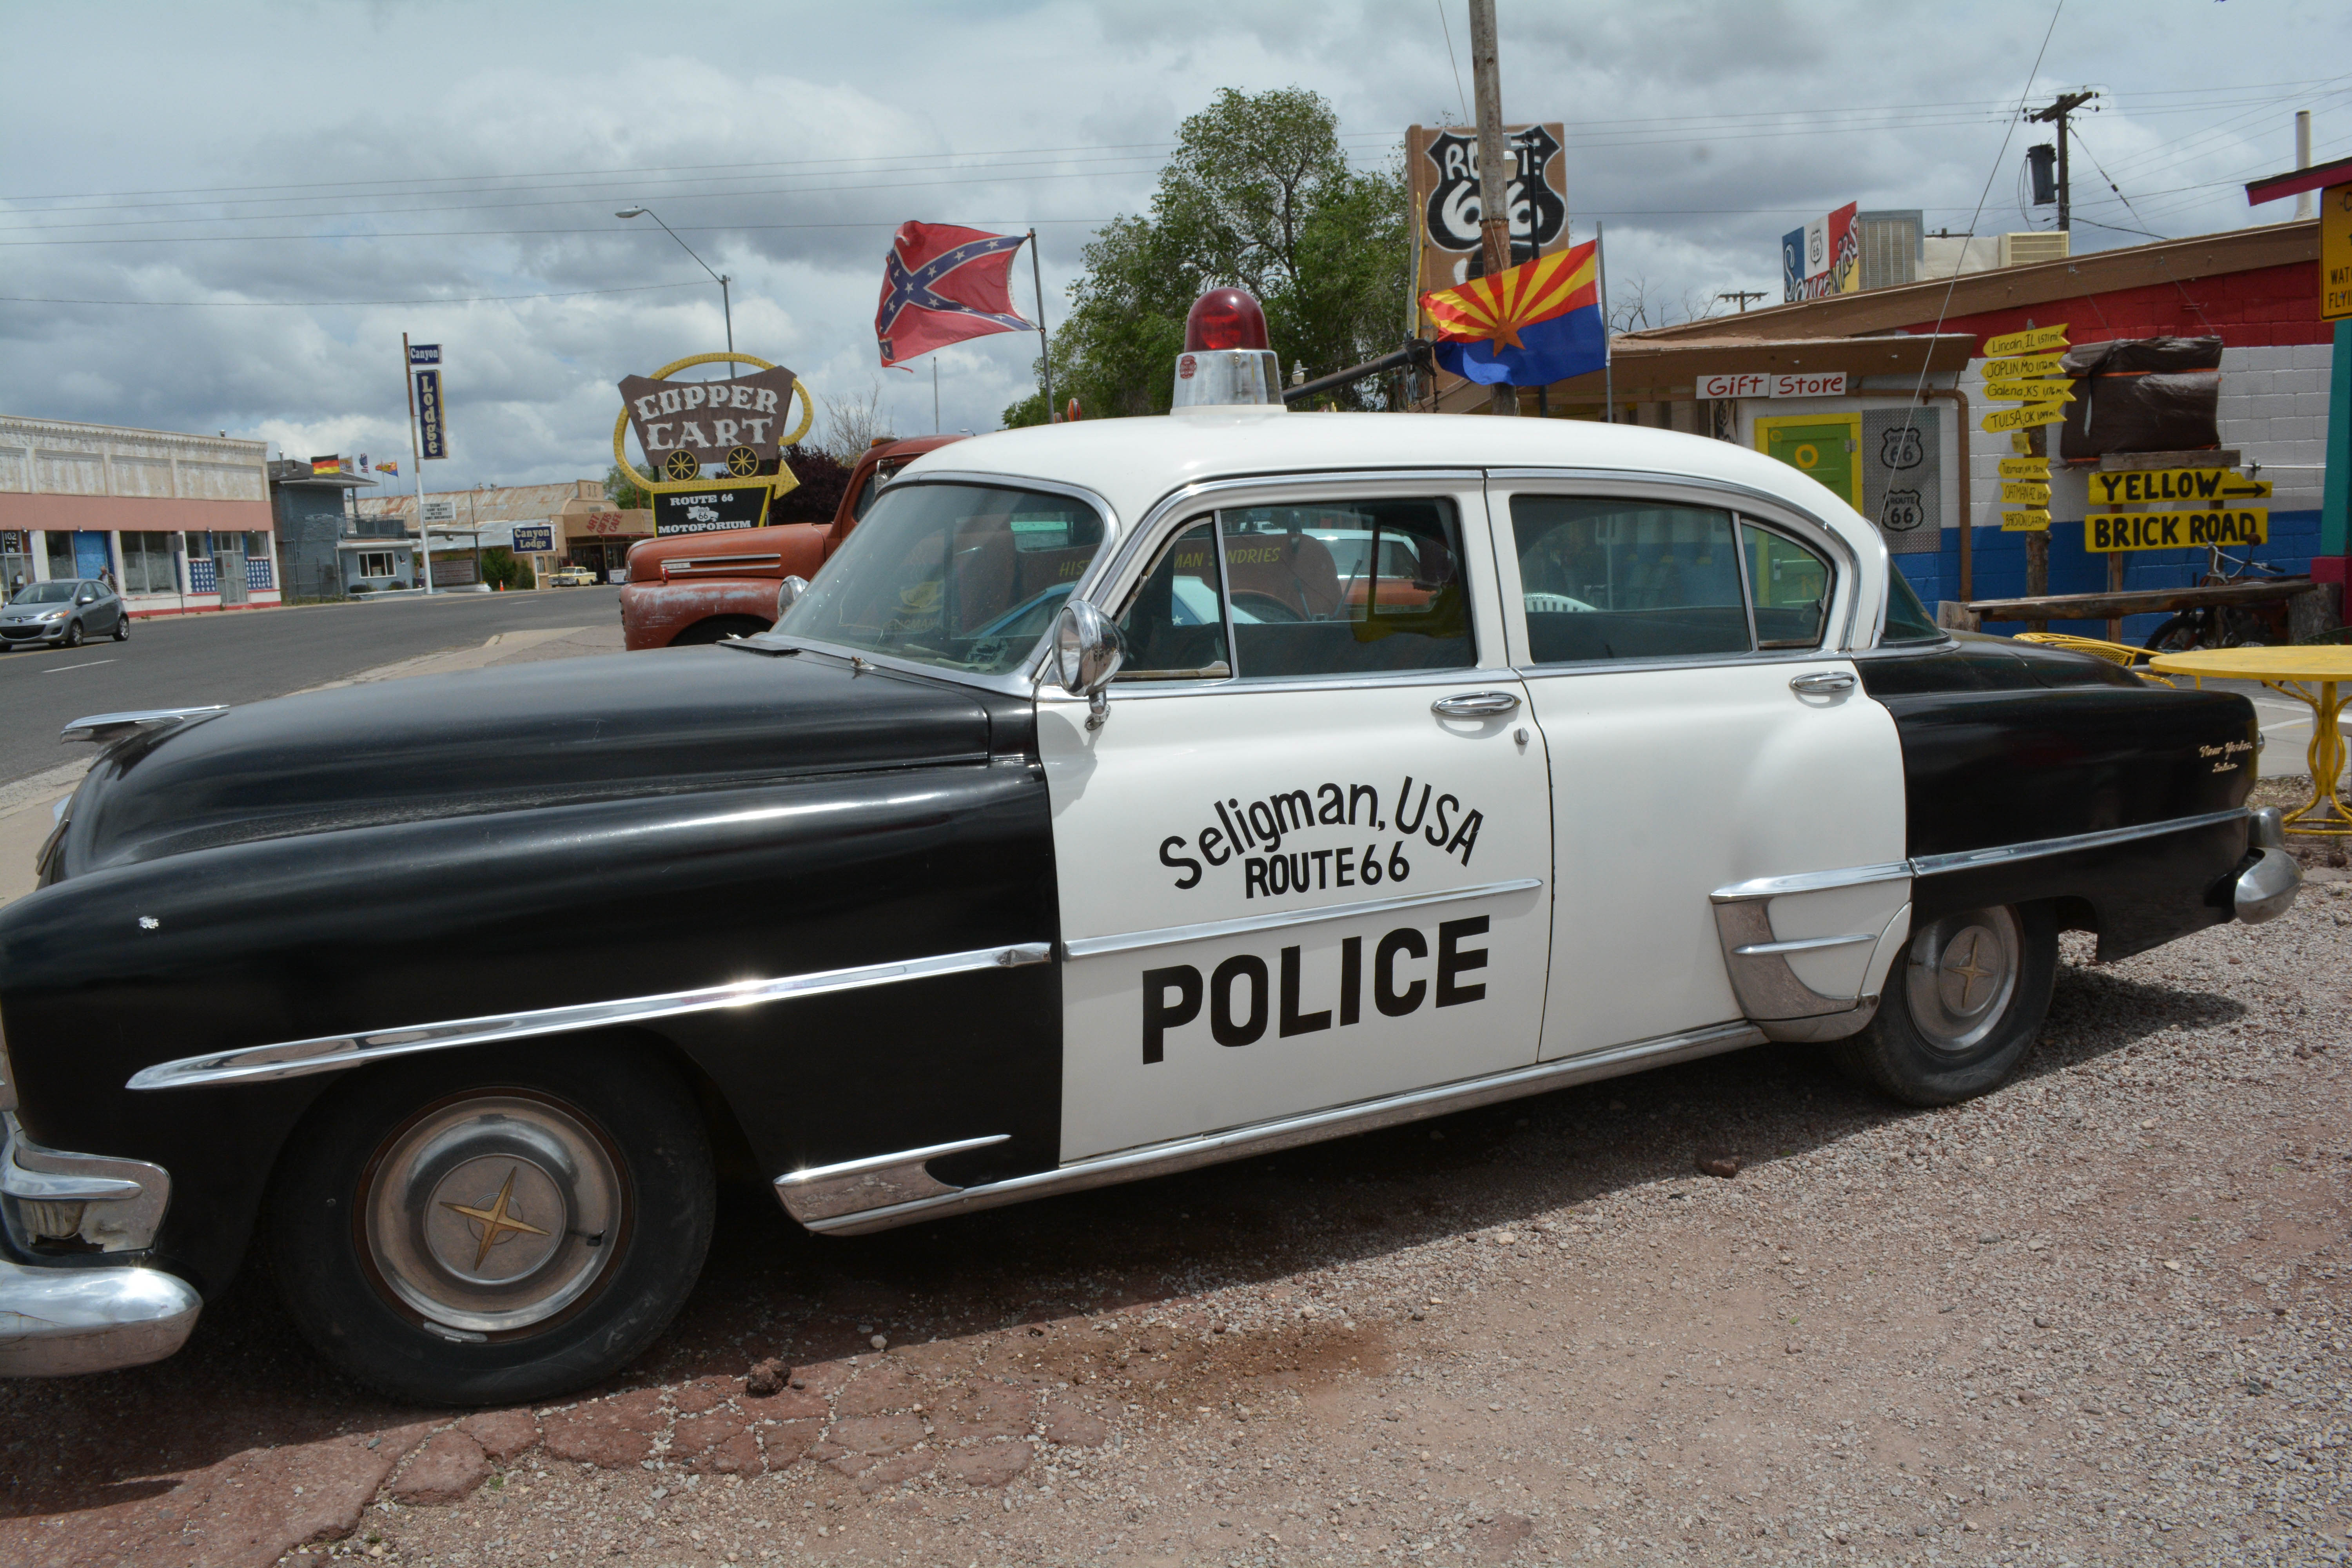
car, vehicle, motor vehicle, vintage car, sedan, classic, antique car, land vehicle, automobile make, automotive exterior, luxury vehicle, full size car, pontiac chieftain